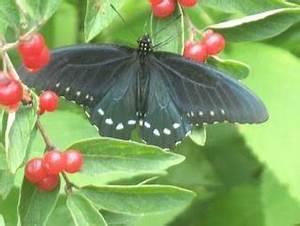
butterfly